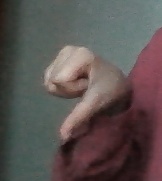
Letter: waw